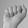
ASL letter: A